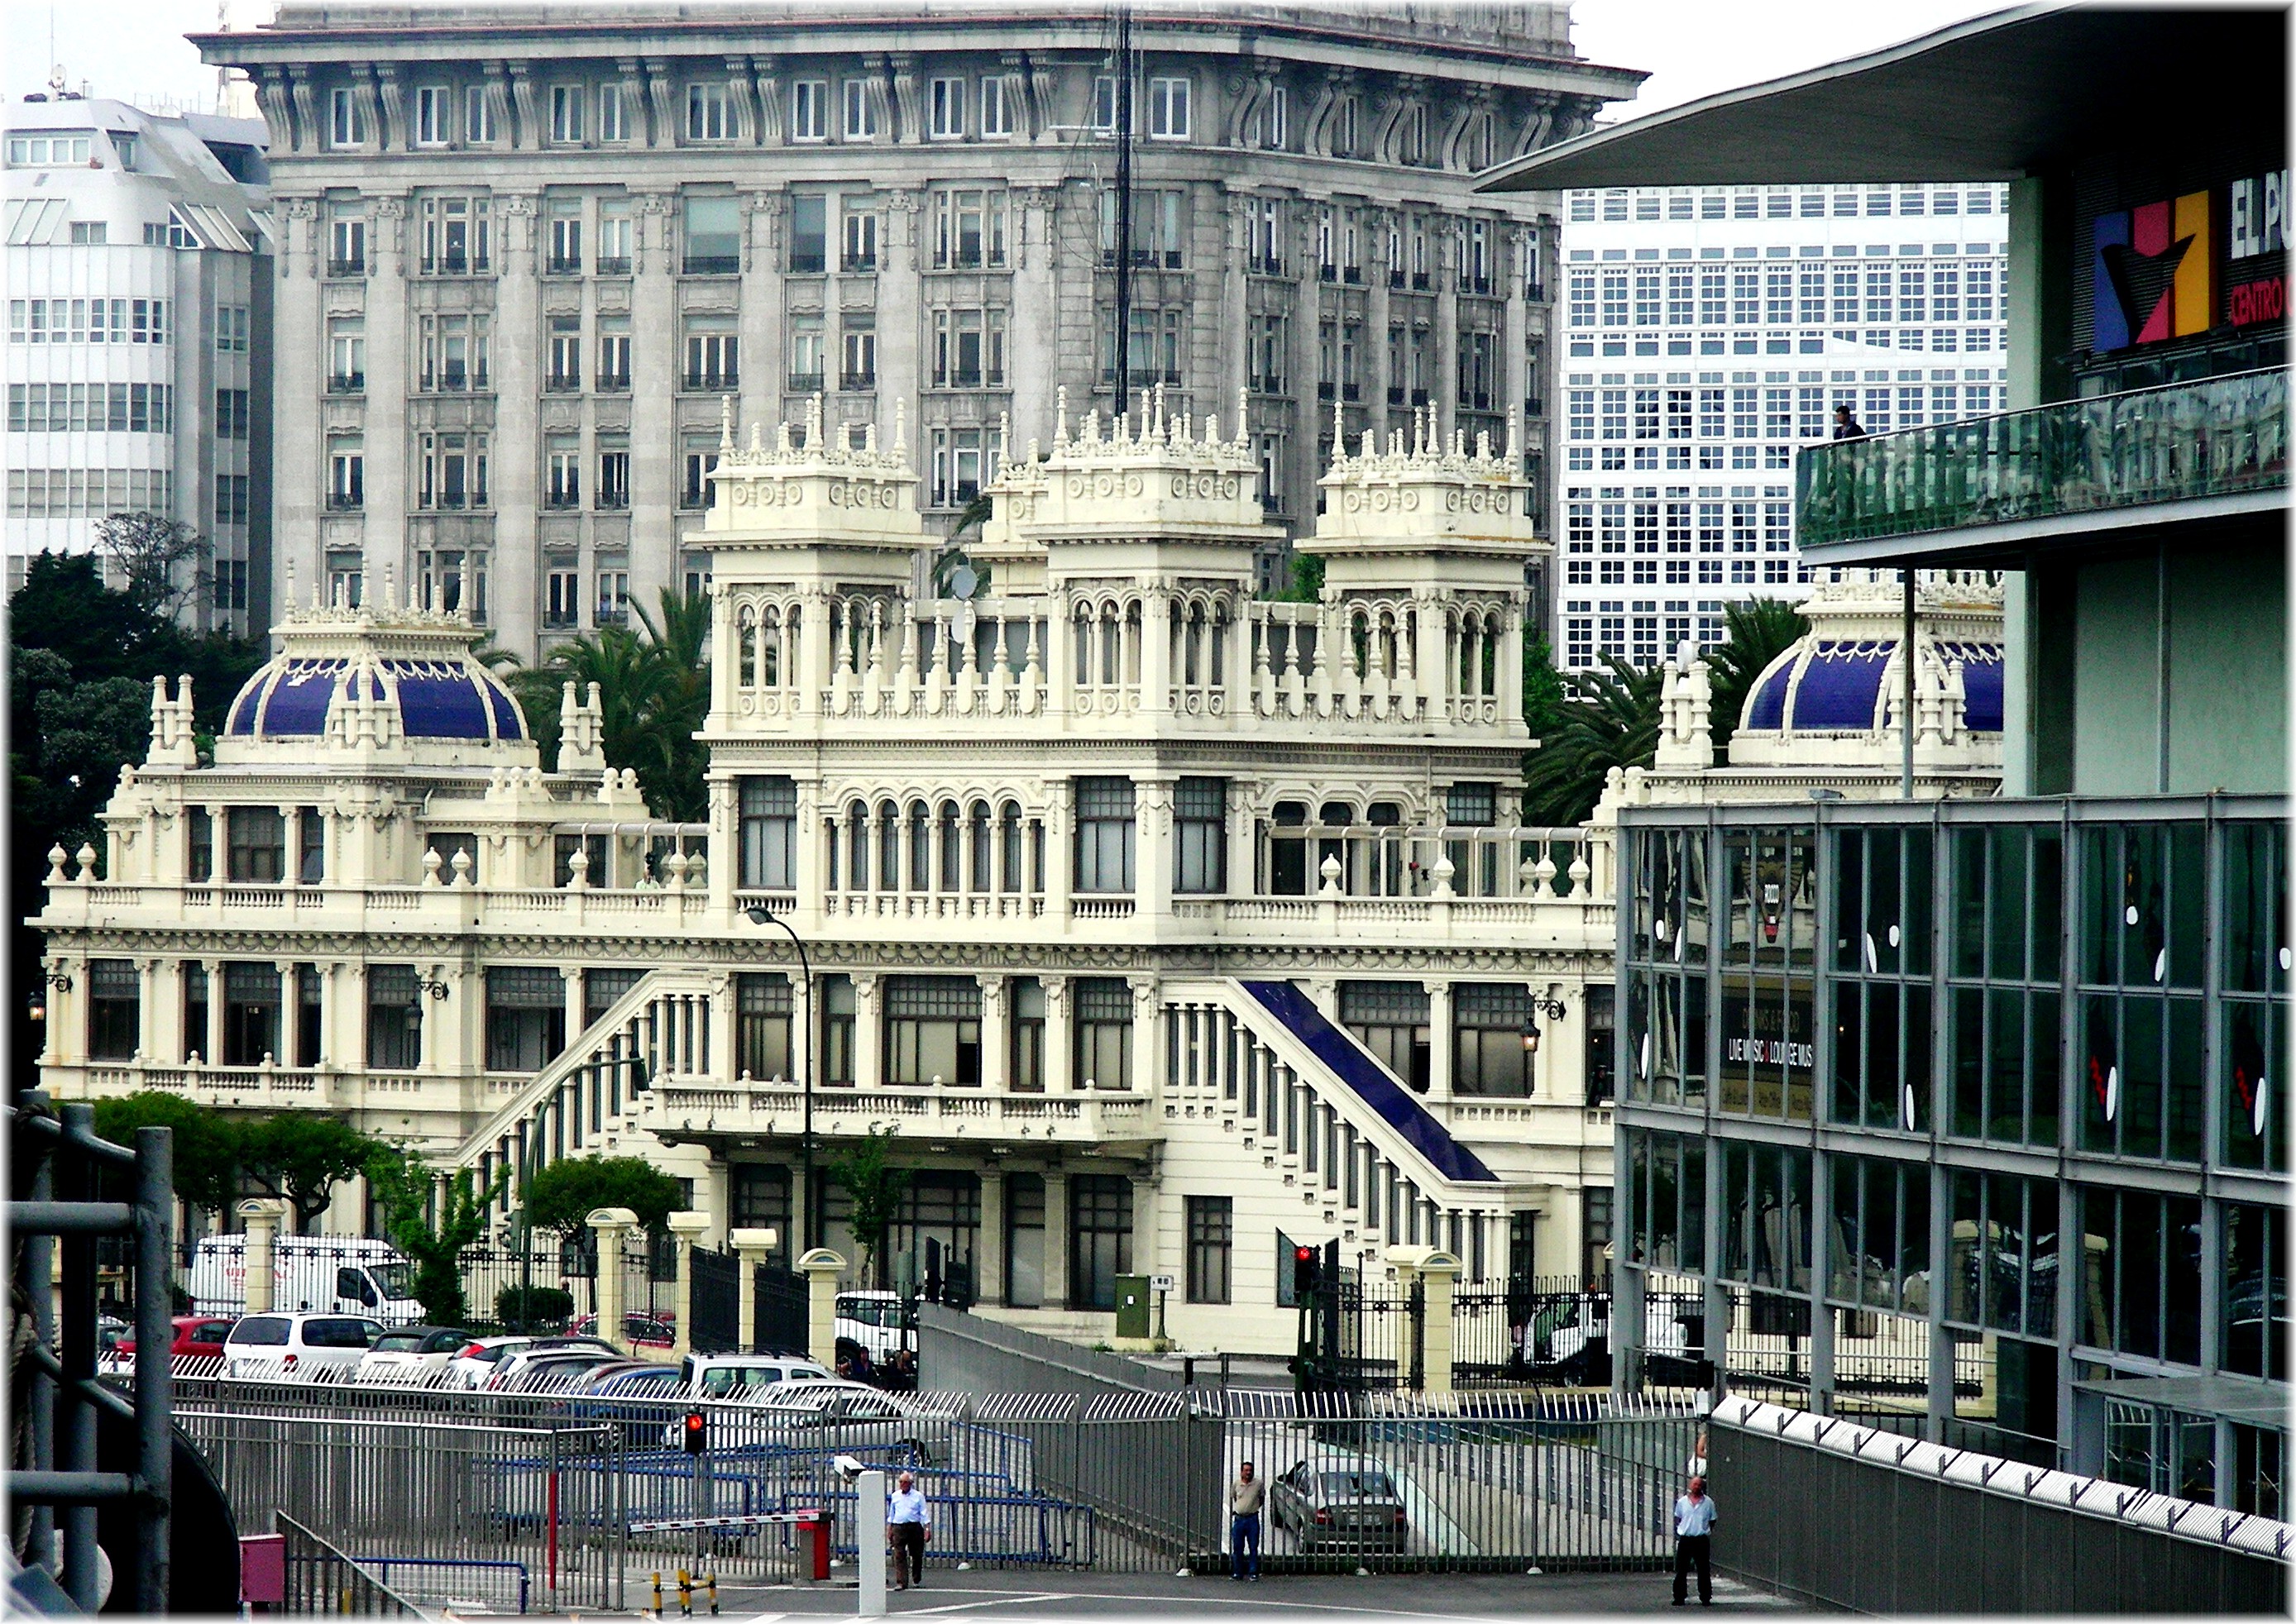
architecture, town, city, cityscape, downtown, vehicle, landmark, facade, waterway, tower block, public transport, metropolis, condominium, urban area